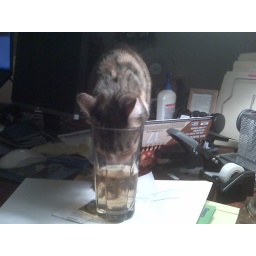
Moxie finds an attended glass on the desk but takes a drink right in front of Lisa's eyes anyway.